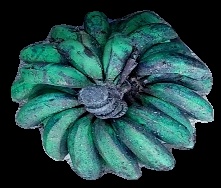
Variety: rasbale
Grade: grade3